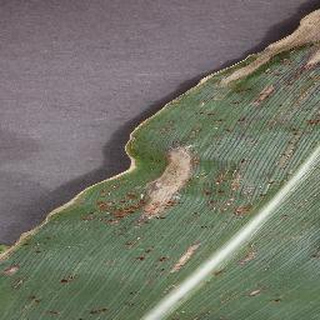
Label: corn_northern_leaf_blight